Zhongnan Road station

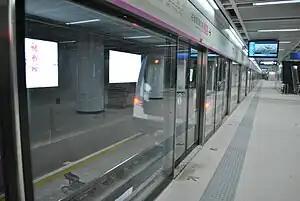

Zhongnan Road Station is an interchange station of Line 2 and Line 4 of Wuhan Metro. It entered revenue service on December 28, 2012. It is located in Wuchang District.